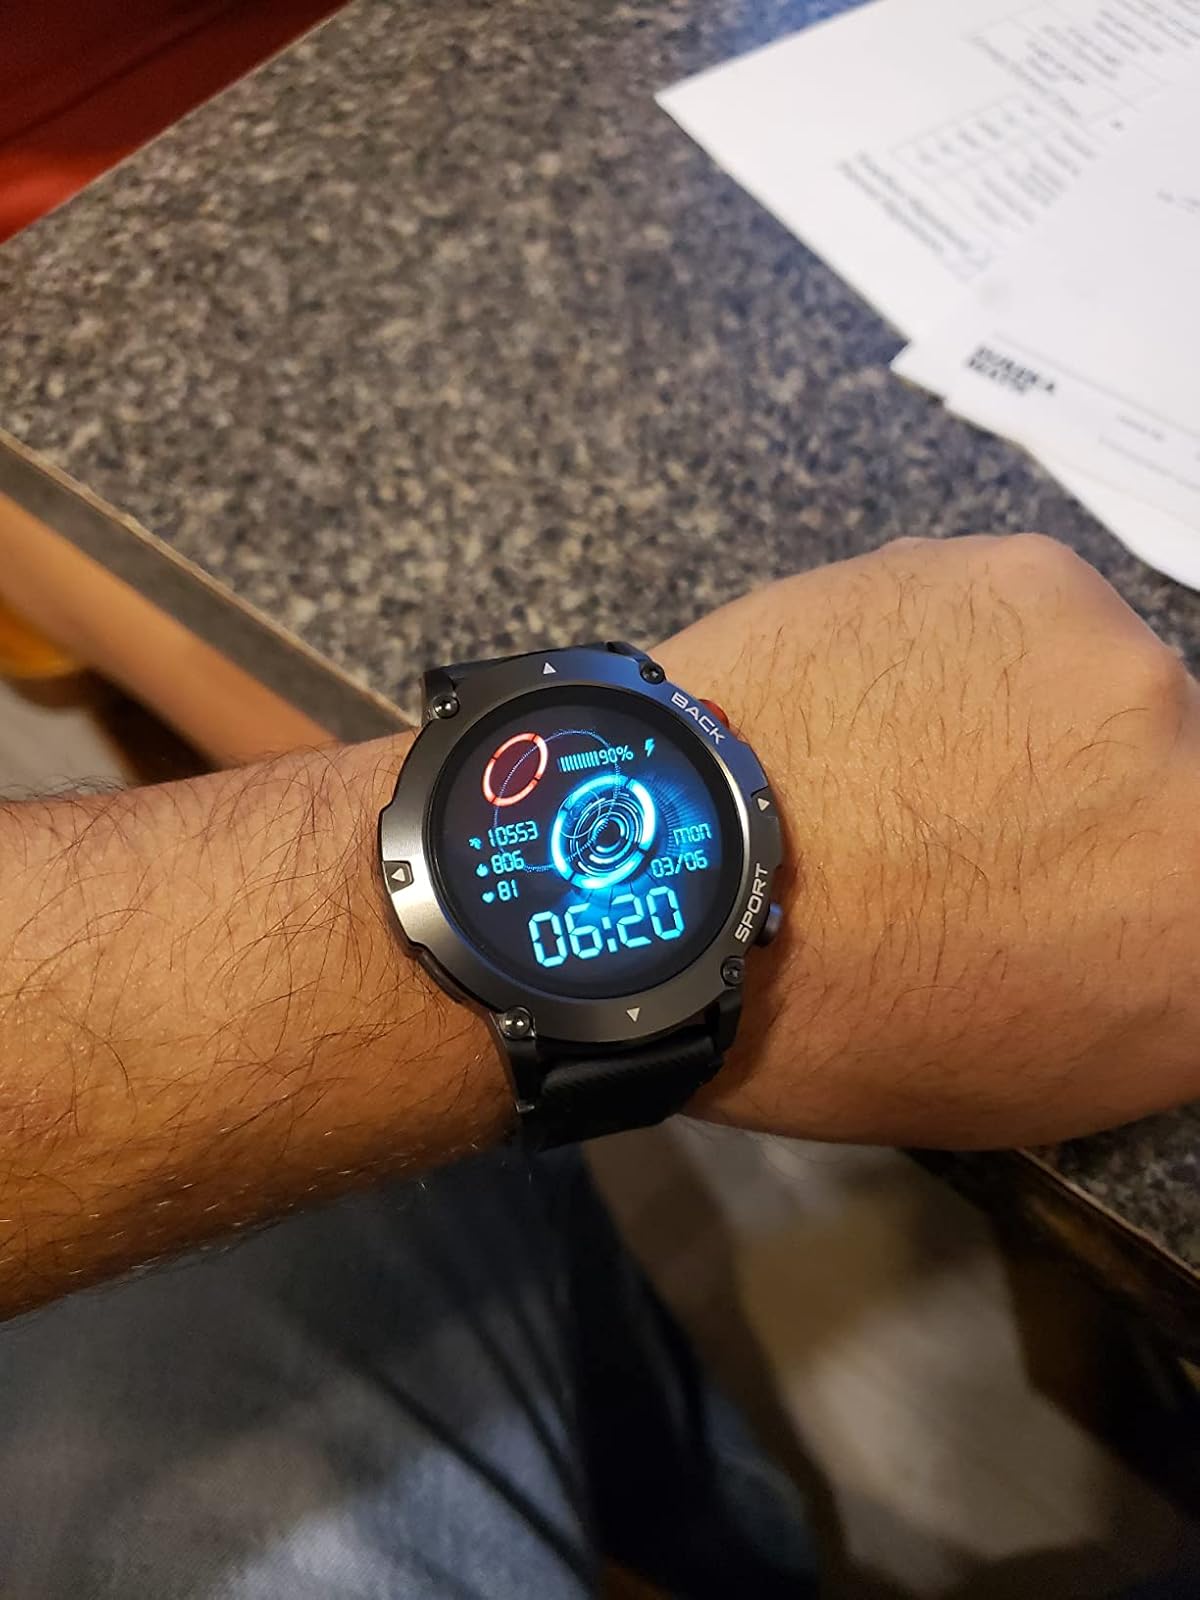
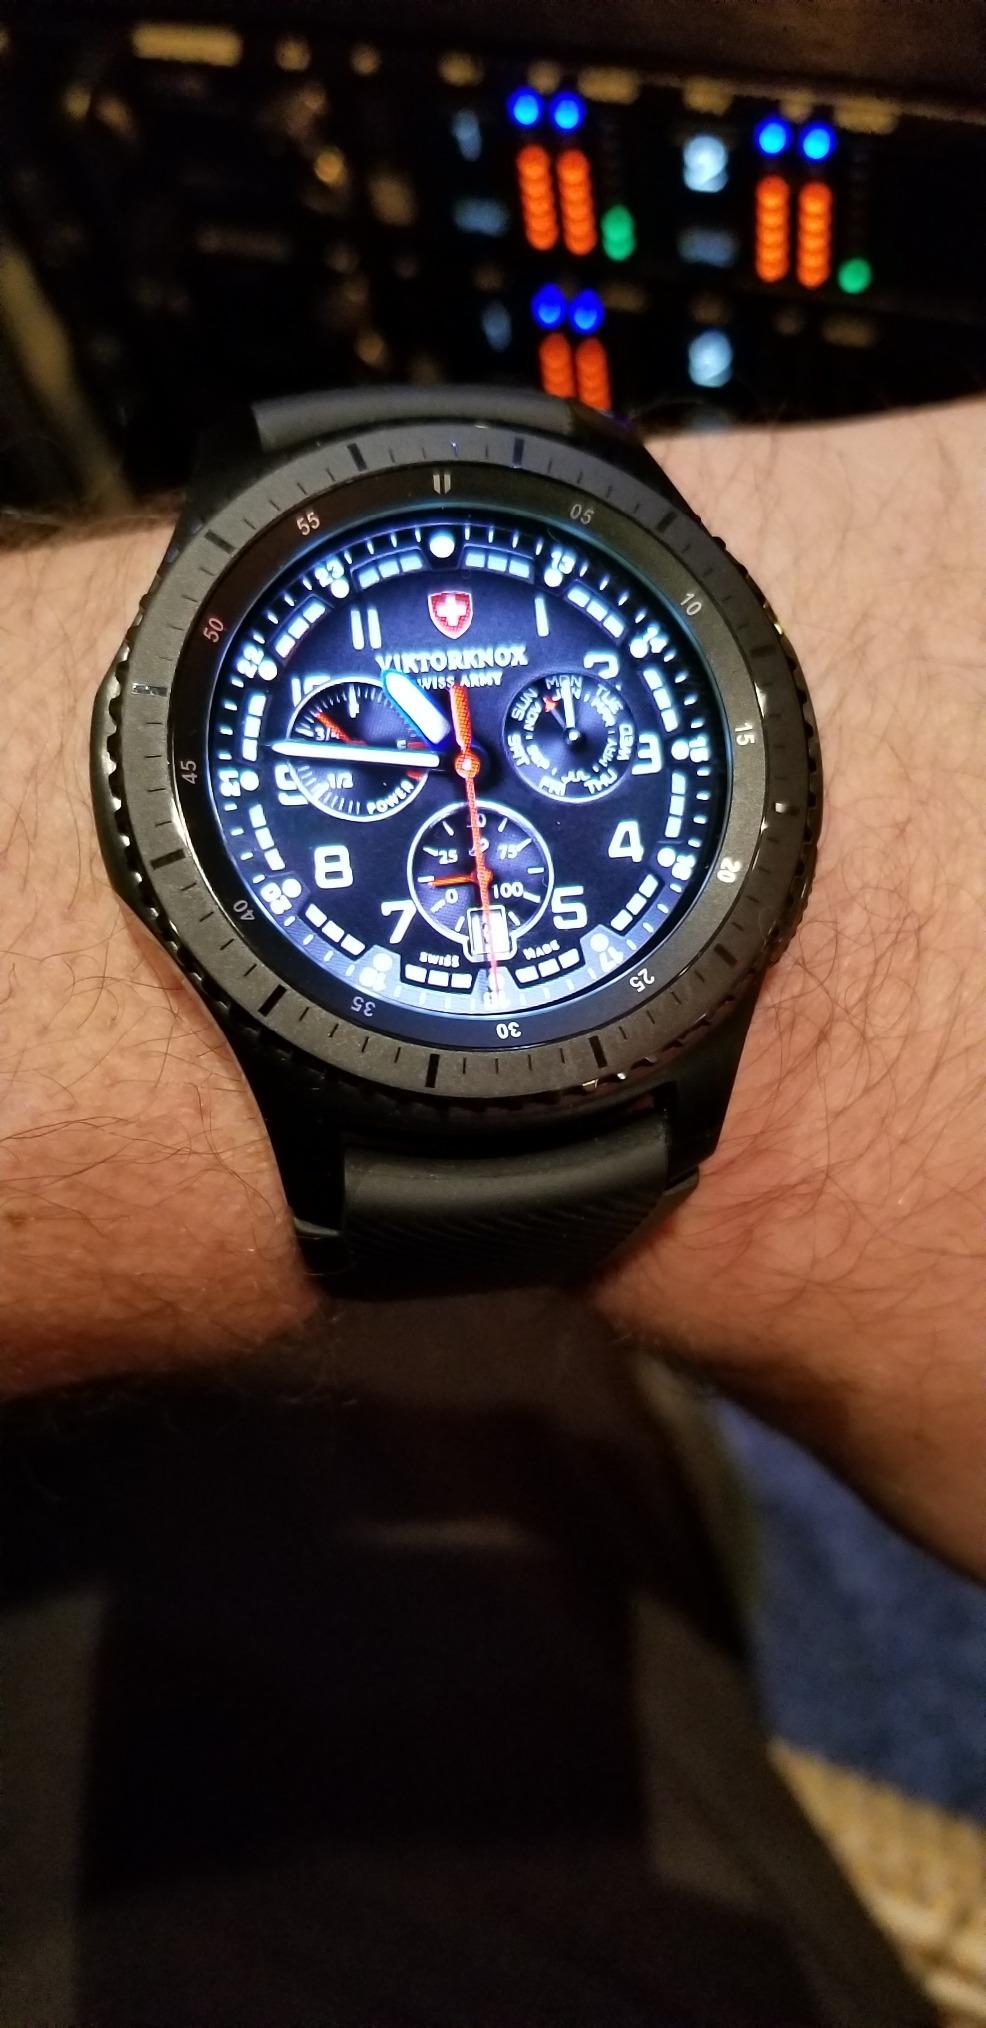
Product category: smartwatch
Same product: no